León Chávez Teixeiro

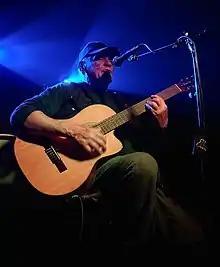
León Chávez Teixeiro was sing and playing guitar

Chávez Teixeiro was brought up by low-class parents in north of Mexico City, first in Colonia Guerrero and then in Colonia Plutarco Elías Calles. Her father was a mechanic, member of labor movements as Batallones Rojos, and his mother was a housewife. He suffered an accident at twelve that led him to leave school. As a child and adolescent he worked on the streets selling candles, popsicles and sodas.